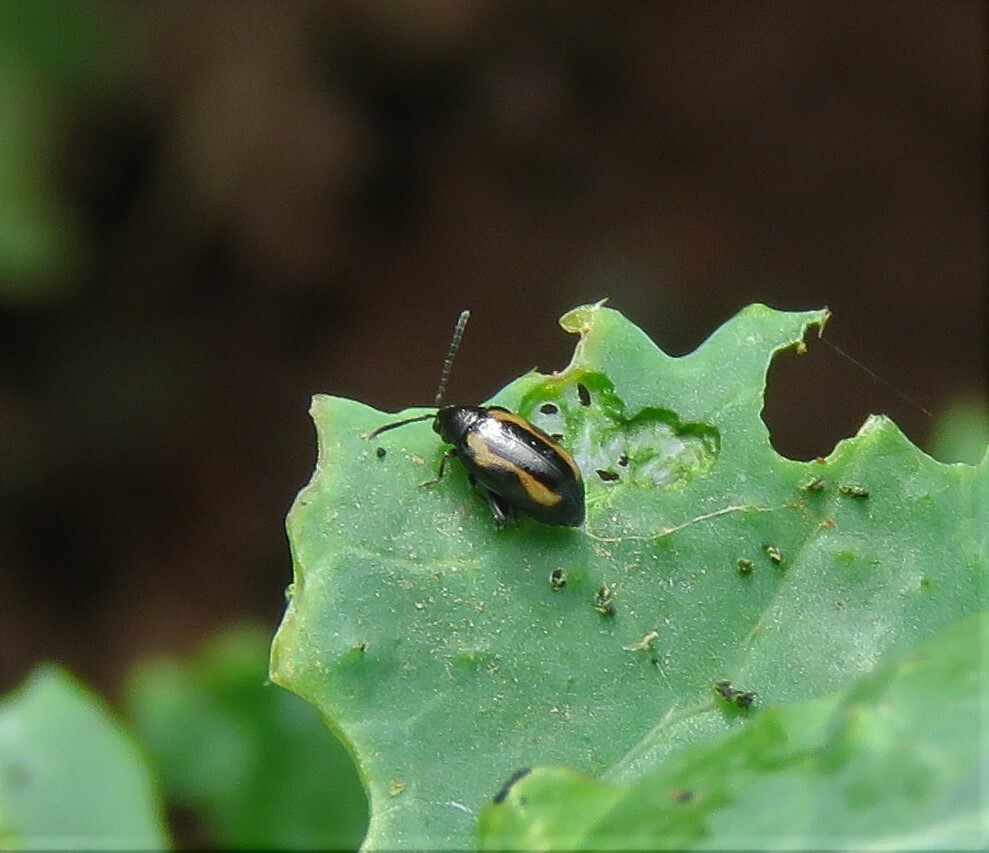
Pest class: striped_flea_beetle